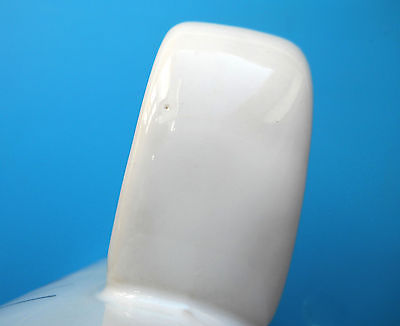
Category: mug